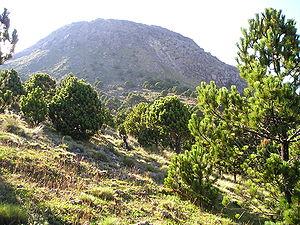
Le Tajumulco est un stratovolcan du Guatemala s'élevant à 4 220 mètres d'altitude et constituant le point culminant du pays et de l'Amérique centrale, dans la sierra Madre du Chiapas. Des indices de fréquentation par des civilisations précolombiennes ont été découverts. Malgré tout, il demeure peu connu, tant du point de vue de son histoire éruptive que touristiquement, en raison de son isolement, alors qu'il ne présente pas de difficulté en randonnée pédestre.